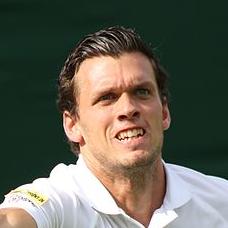
Age: 26